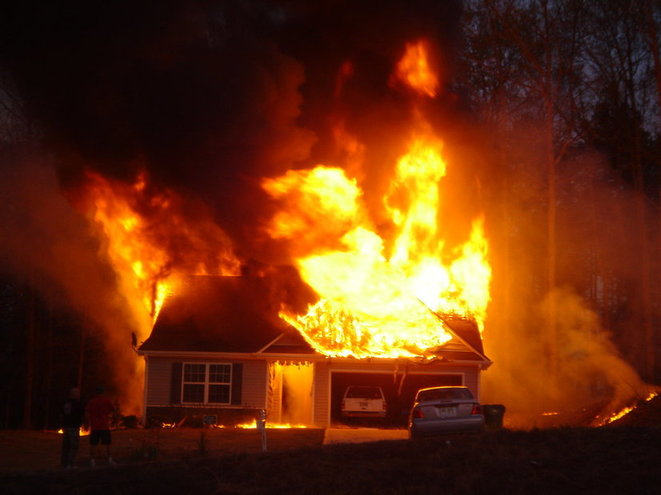
Fire: yes
Smoke: yes